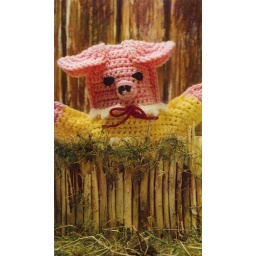
A cute crochet pig glove puppet from Easy to Make Toys by Sarah Jones (ed), Cavendish House, 1982.